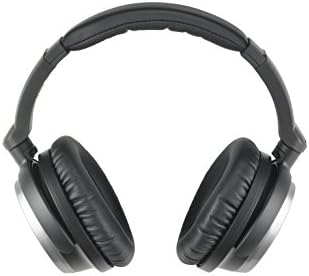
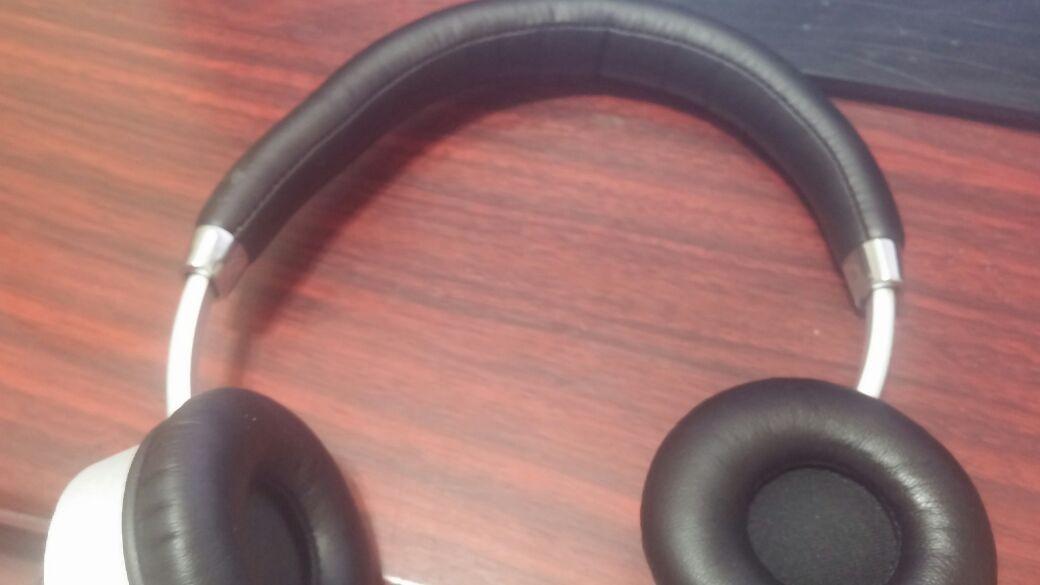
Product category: headphones
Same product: no